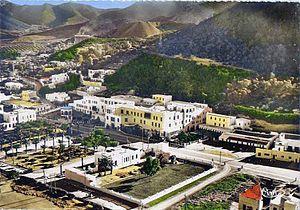
Le palais beylical de Hammam Lif est une ancienne résidence d'hiver des beys de la dynastie des Husseinites, située dans la ville tunisienne de Hammam Lif.